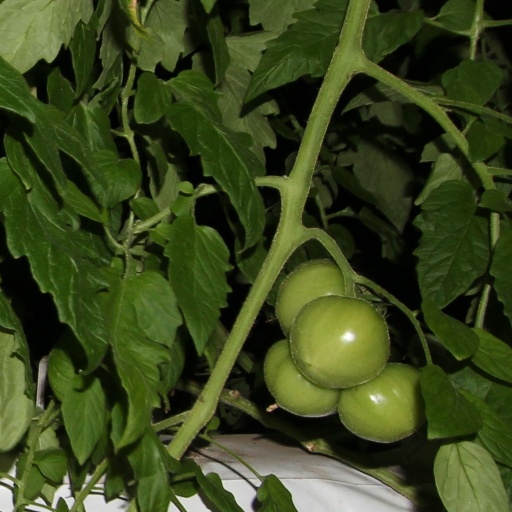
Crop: tomato